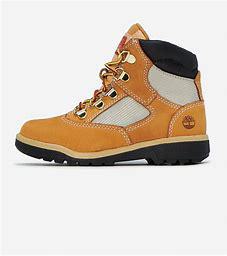
Brand: Timberland
Model: 6 Inch Field